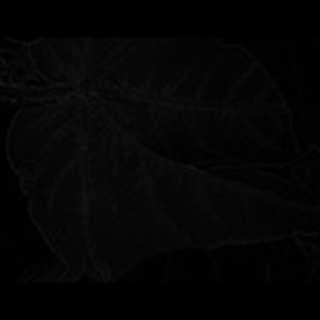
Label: cotton_bacterial_blight